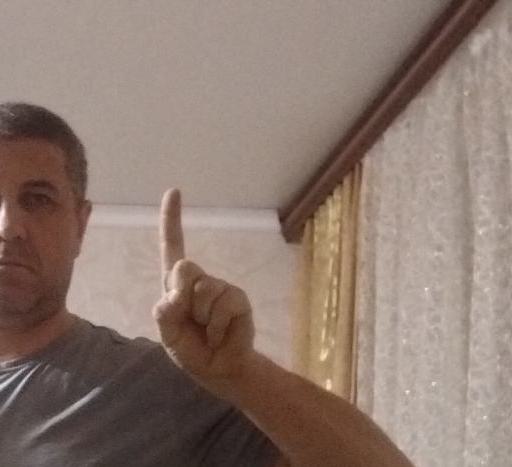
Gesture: one